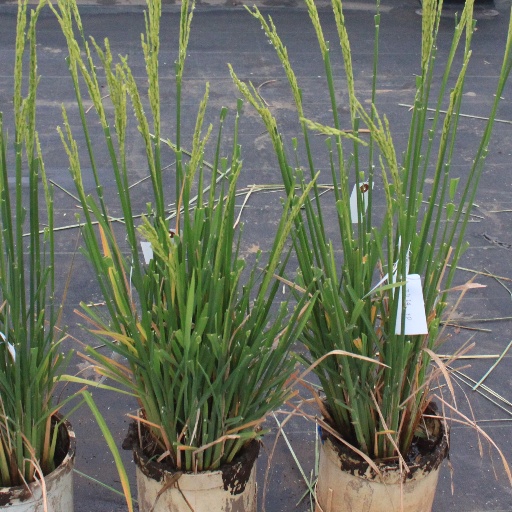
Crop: rice